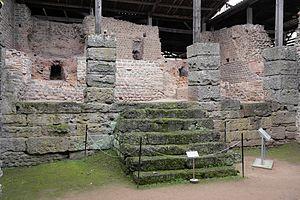
Cassinomagus, commune de Chassenon, Charente, France S-O. Thermes classés MH. This building is indexed in the Base Mérimée, a database of architectural heritage maintained by the French Ministry of Culture,
Cassinomagus est le nom antique d'une agglomération dotée d'un ensemble monumental gallo-romain, établie entre le Iᵉʳ et le IVᵉ siècle sur l'actuel territoire de la commune de Chassenon, dans le département de la Charente. Ce site archéologique est célèbre pour l'état de conservation exceptionnel de ses thermes du Iᵉʳ siècle, connus sous le nom de thermes de Chassenon ou « thermes de Longeas ».